Cornish engine

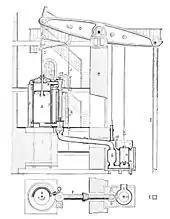
Section, circa 1877

Starting from a condition during operation with the piston at the top of the cylinder, the cylinder below the piston full of steam from the previous stroke, the boiler at normal working pressure, and the condenser at normal working vacuum,